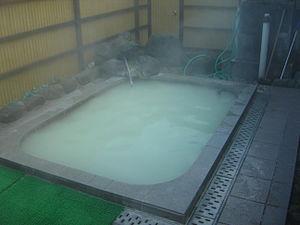
Bain extérieur (rotenburo) dans la Fuji-Hakone Guest House à Hakone, Japon